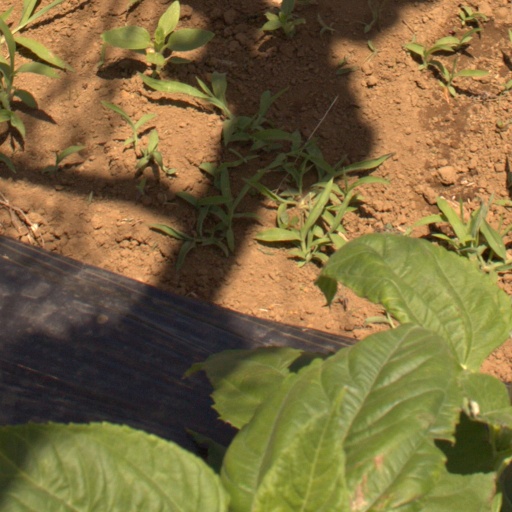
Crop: Jerusalem artichoke